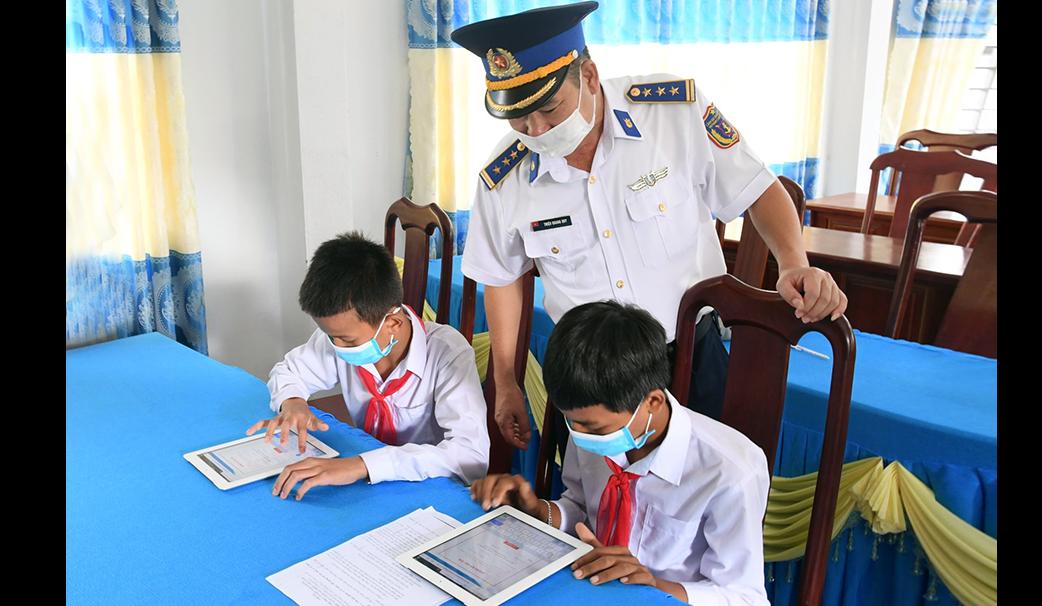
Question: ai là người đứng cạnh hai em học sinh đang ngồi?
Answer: người chiến sĩ cảnh sát biển đứng cạnh hai em học sinh đang ngồi